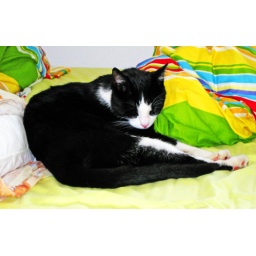
Baboeshka the walk-in kitty. Chose my bed to rest (because it is the best bed in the whole house of course)